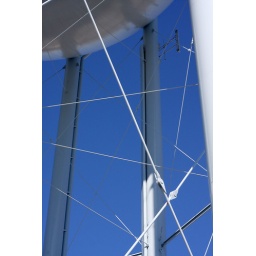
West Allis water tower near Greenfield Park.